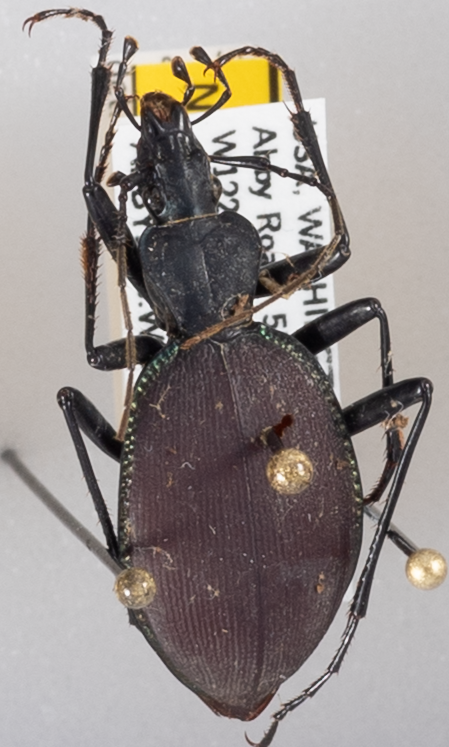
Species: Scaphinotus angusticollis
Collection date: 2022-07-05
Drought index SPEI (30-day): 1.012
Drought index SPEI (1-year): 1.13
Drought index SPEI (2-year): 0.406